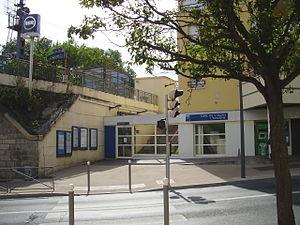
Gare de Saint-Ouen-l'Aumône, Val-d'Oise, France
La gare de Saint-Ouen-l'Aumône est une gare ferroviaire française, située sur le territoire de la commune de Saint-Ouen-l'Aumône dans le département du Val-d'Oise en région Île-de-France.